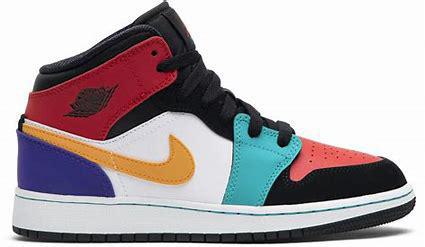
Brand: Nike
Model: Air Jordan 1